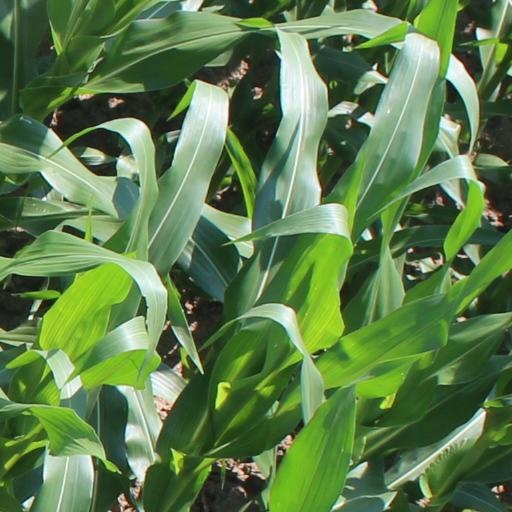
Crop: maize; corn